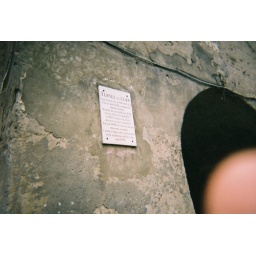
A sign stating this wall was erected in 1648 AD. This one's older than my Country.